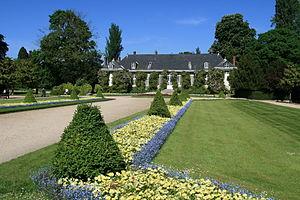
Le Jardin des Plantes à Rouen
Le quartier Saint-Clément – Jardin des Plantes est un quartier de Rouen rive gauche. Il s'organise notamment autour de l'église Saint-Clément et du jardin des Plantes.
Le jardin des plantes de Rouen est un jardin botanique ouvert au public, situé sur la rive gauche de la Seine à Rouen, accessible depuis la place et l'avenue des Martyrs-de-la-Résistance, la rue Dufay et la rue de Trianon.
Cet article recense les monuments historiques de Rouen, en France.